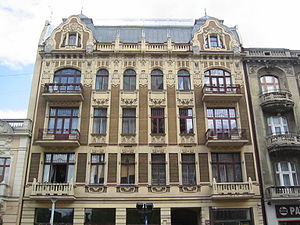
Familien Schychts murstenshus
Familien Schychts' murstenshus ved Piotrkowska-gaden
Familien Schychts murstenshus ligger ved Piotrkowska-gaden 128 i Łódź.